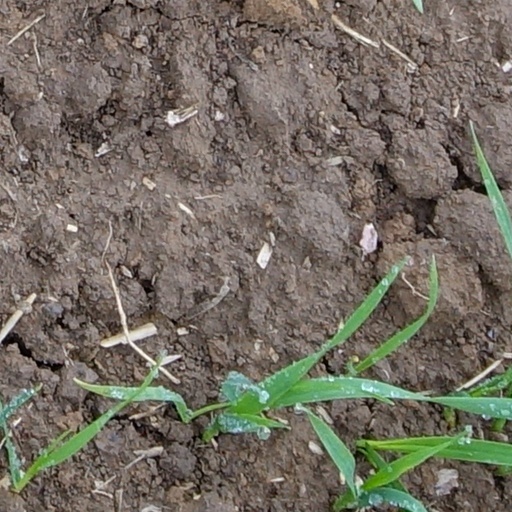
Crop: wheat